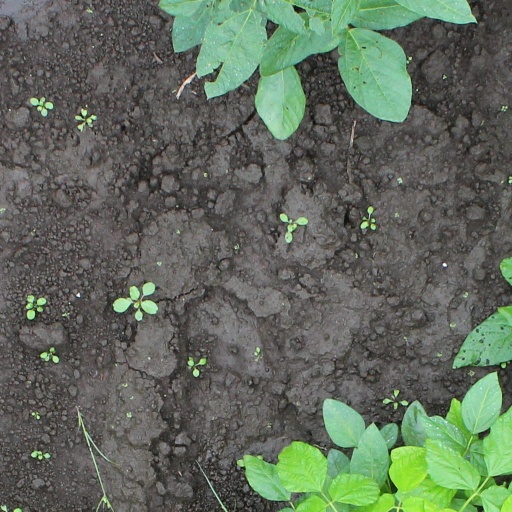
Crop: soybean